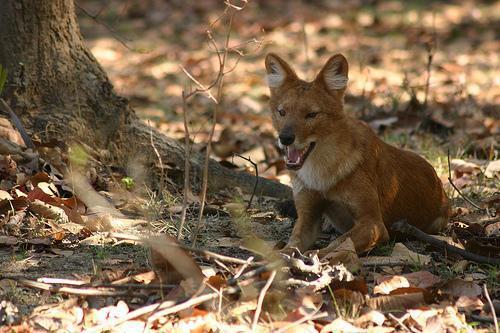
dhole